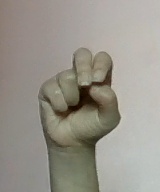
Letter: gaaf